Professional wrestling holds

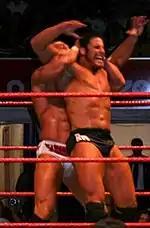
Chris Masters applies the Master Lock (wrenching full nelson) to René Duprée

The wrestler stands behind their opponent and bends the opponent backwards. The wrestler tucks the opponent's head face-up under their armpit and wraps their arm around the head, so that their forearm is pressed against the back of the opponent's neck. The wrestler then pulls the opponent's head backwards and up, wrenching the opponent's neck. Naomichi Marufuji invented a single underhook variation, called "Perfect Facelock."